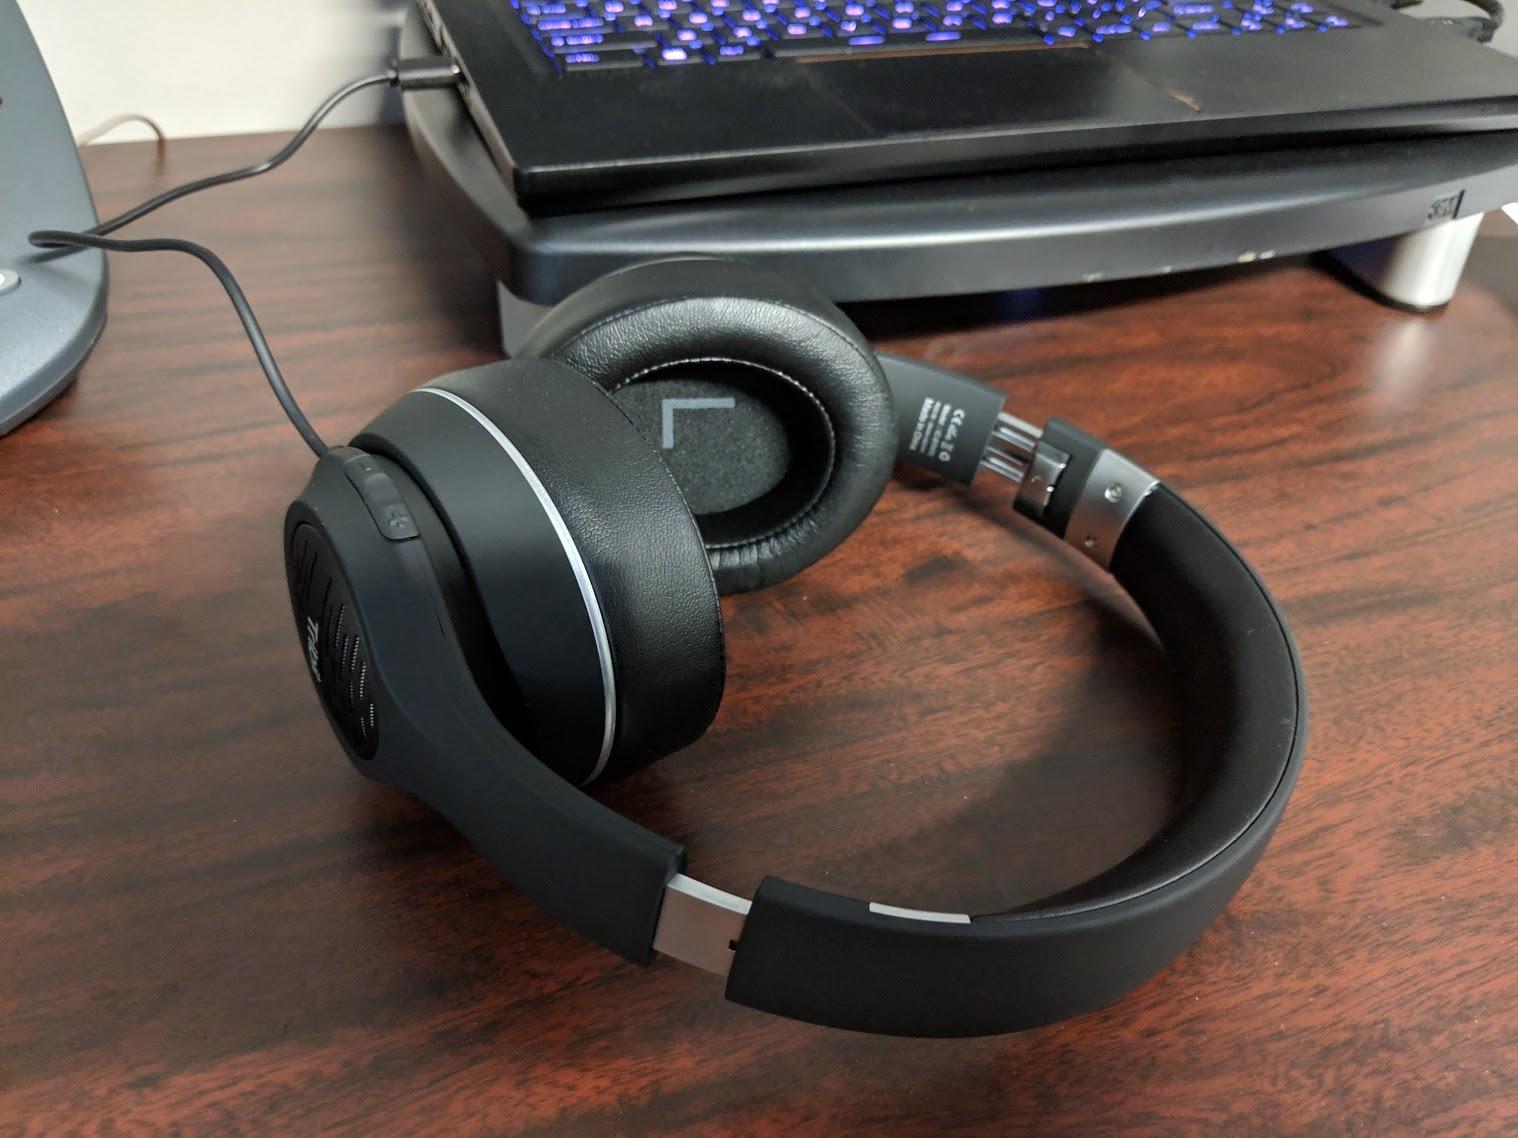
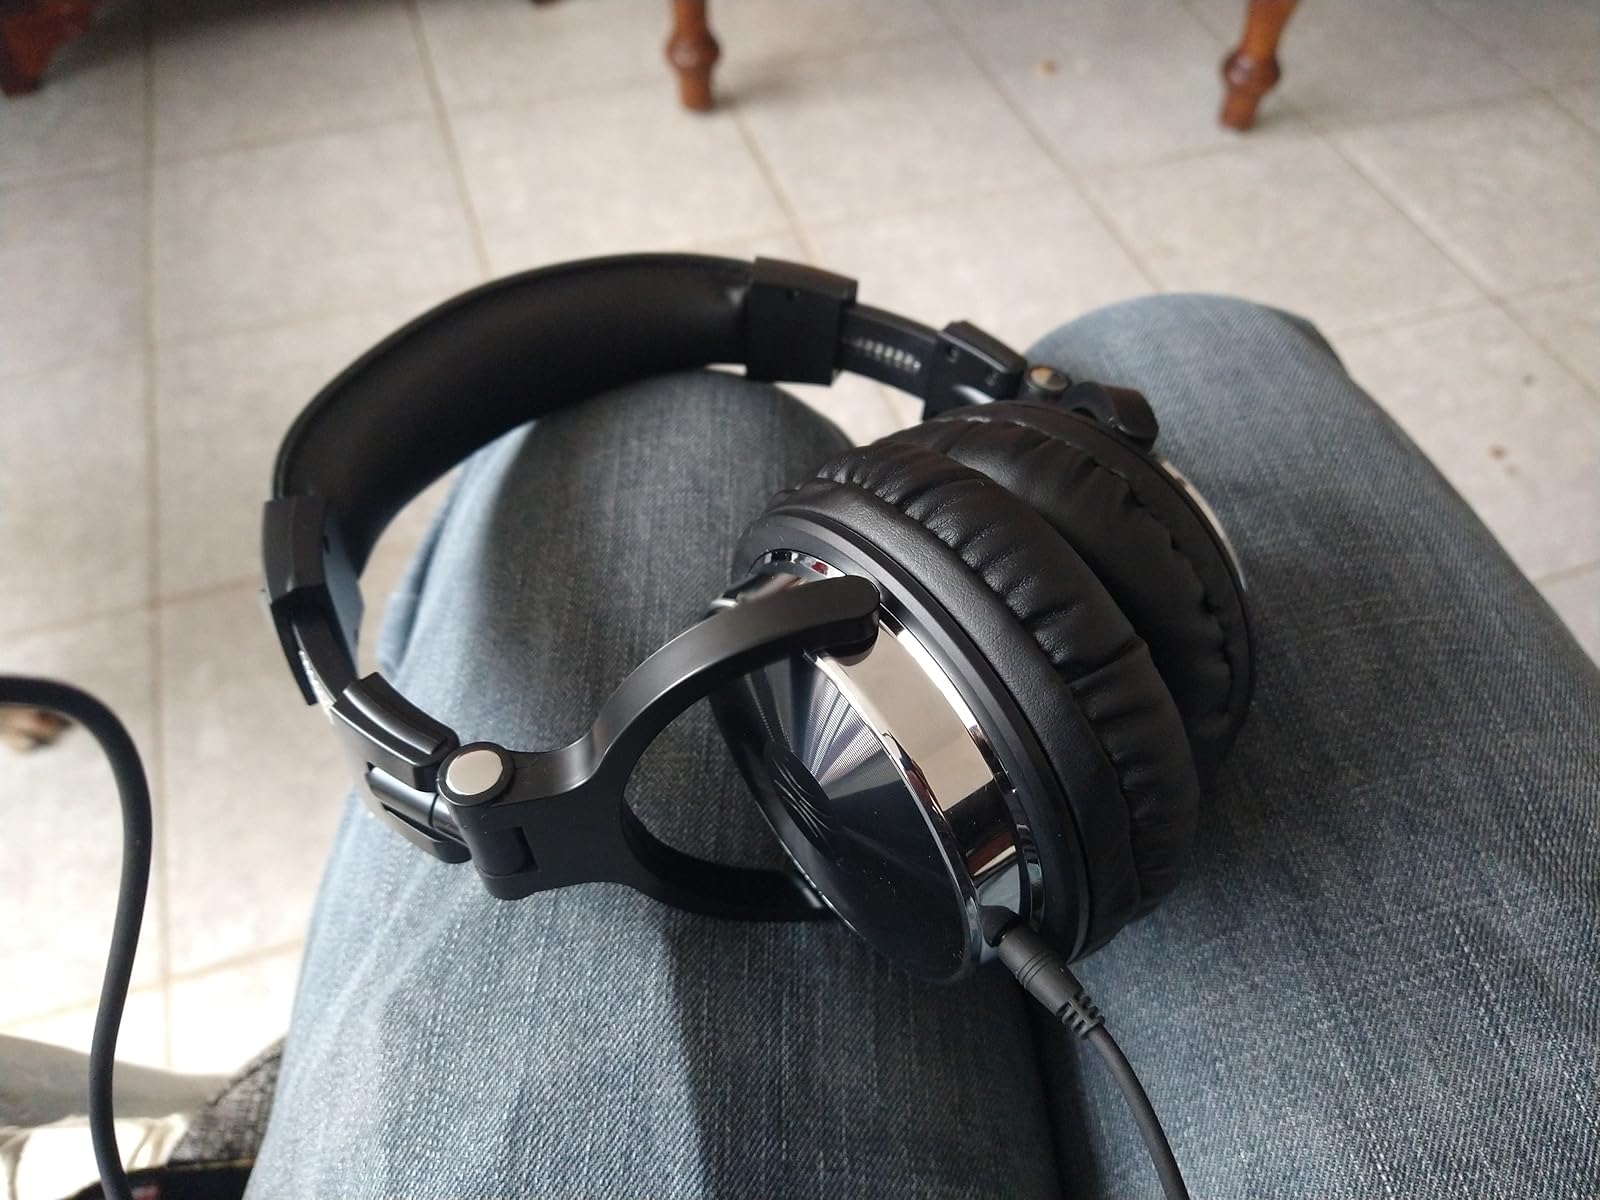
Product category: headphones
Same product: no